Chapel Down

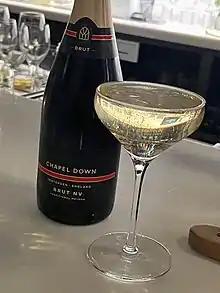
Chapel Down Brut served at Sausage Emporium in Sonoma, California.

Chapel Down based in Tenterden in Kent, is an English vineyard and winemaker. It is the largest producer of English wine, with over 950 acres under vine, which will reach a capacity of 2.4 million bottles per annum.